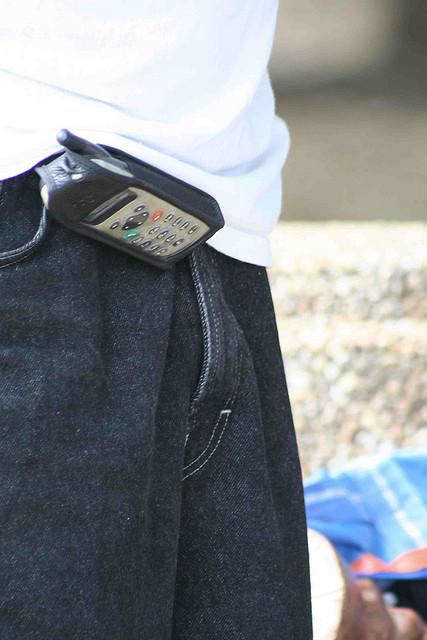
A person's waist in blue jeans and a cell phone attached.